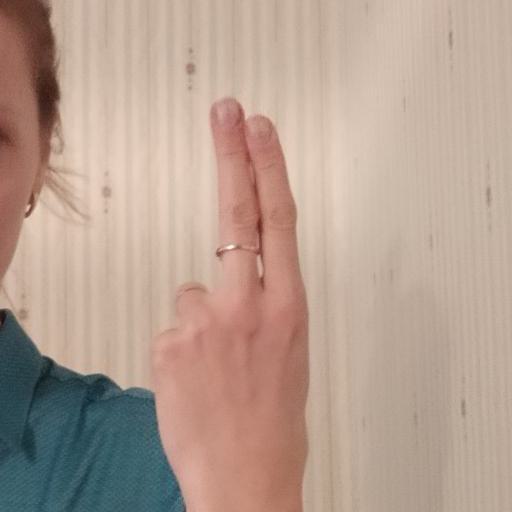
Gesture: two_up_inverted